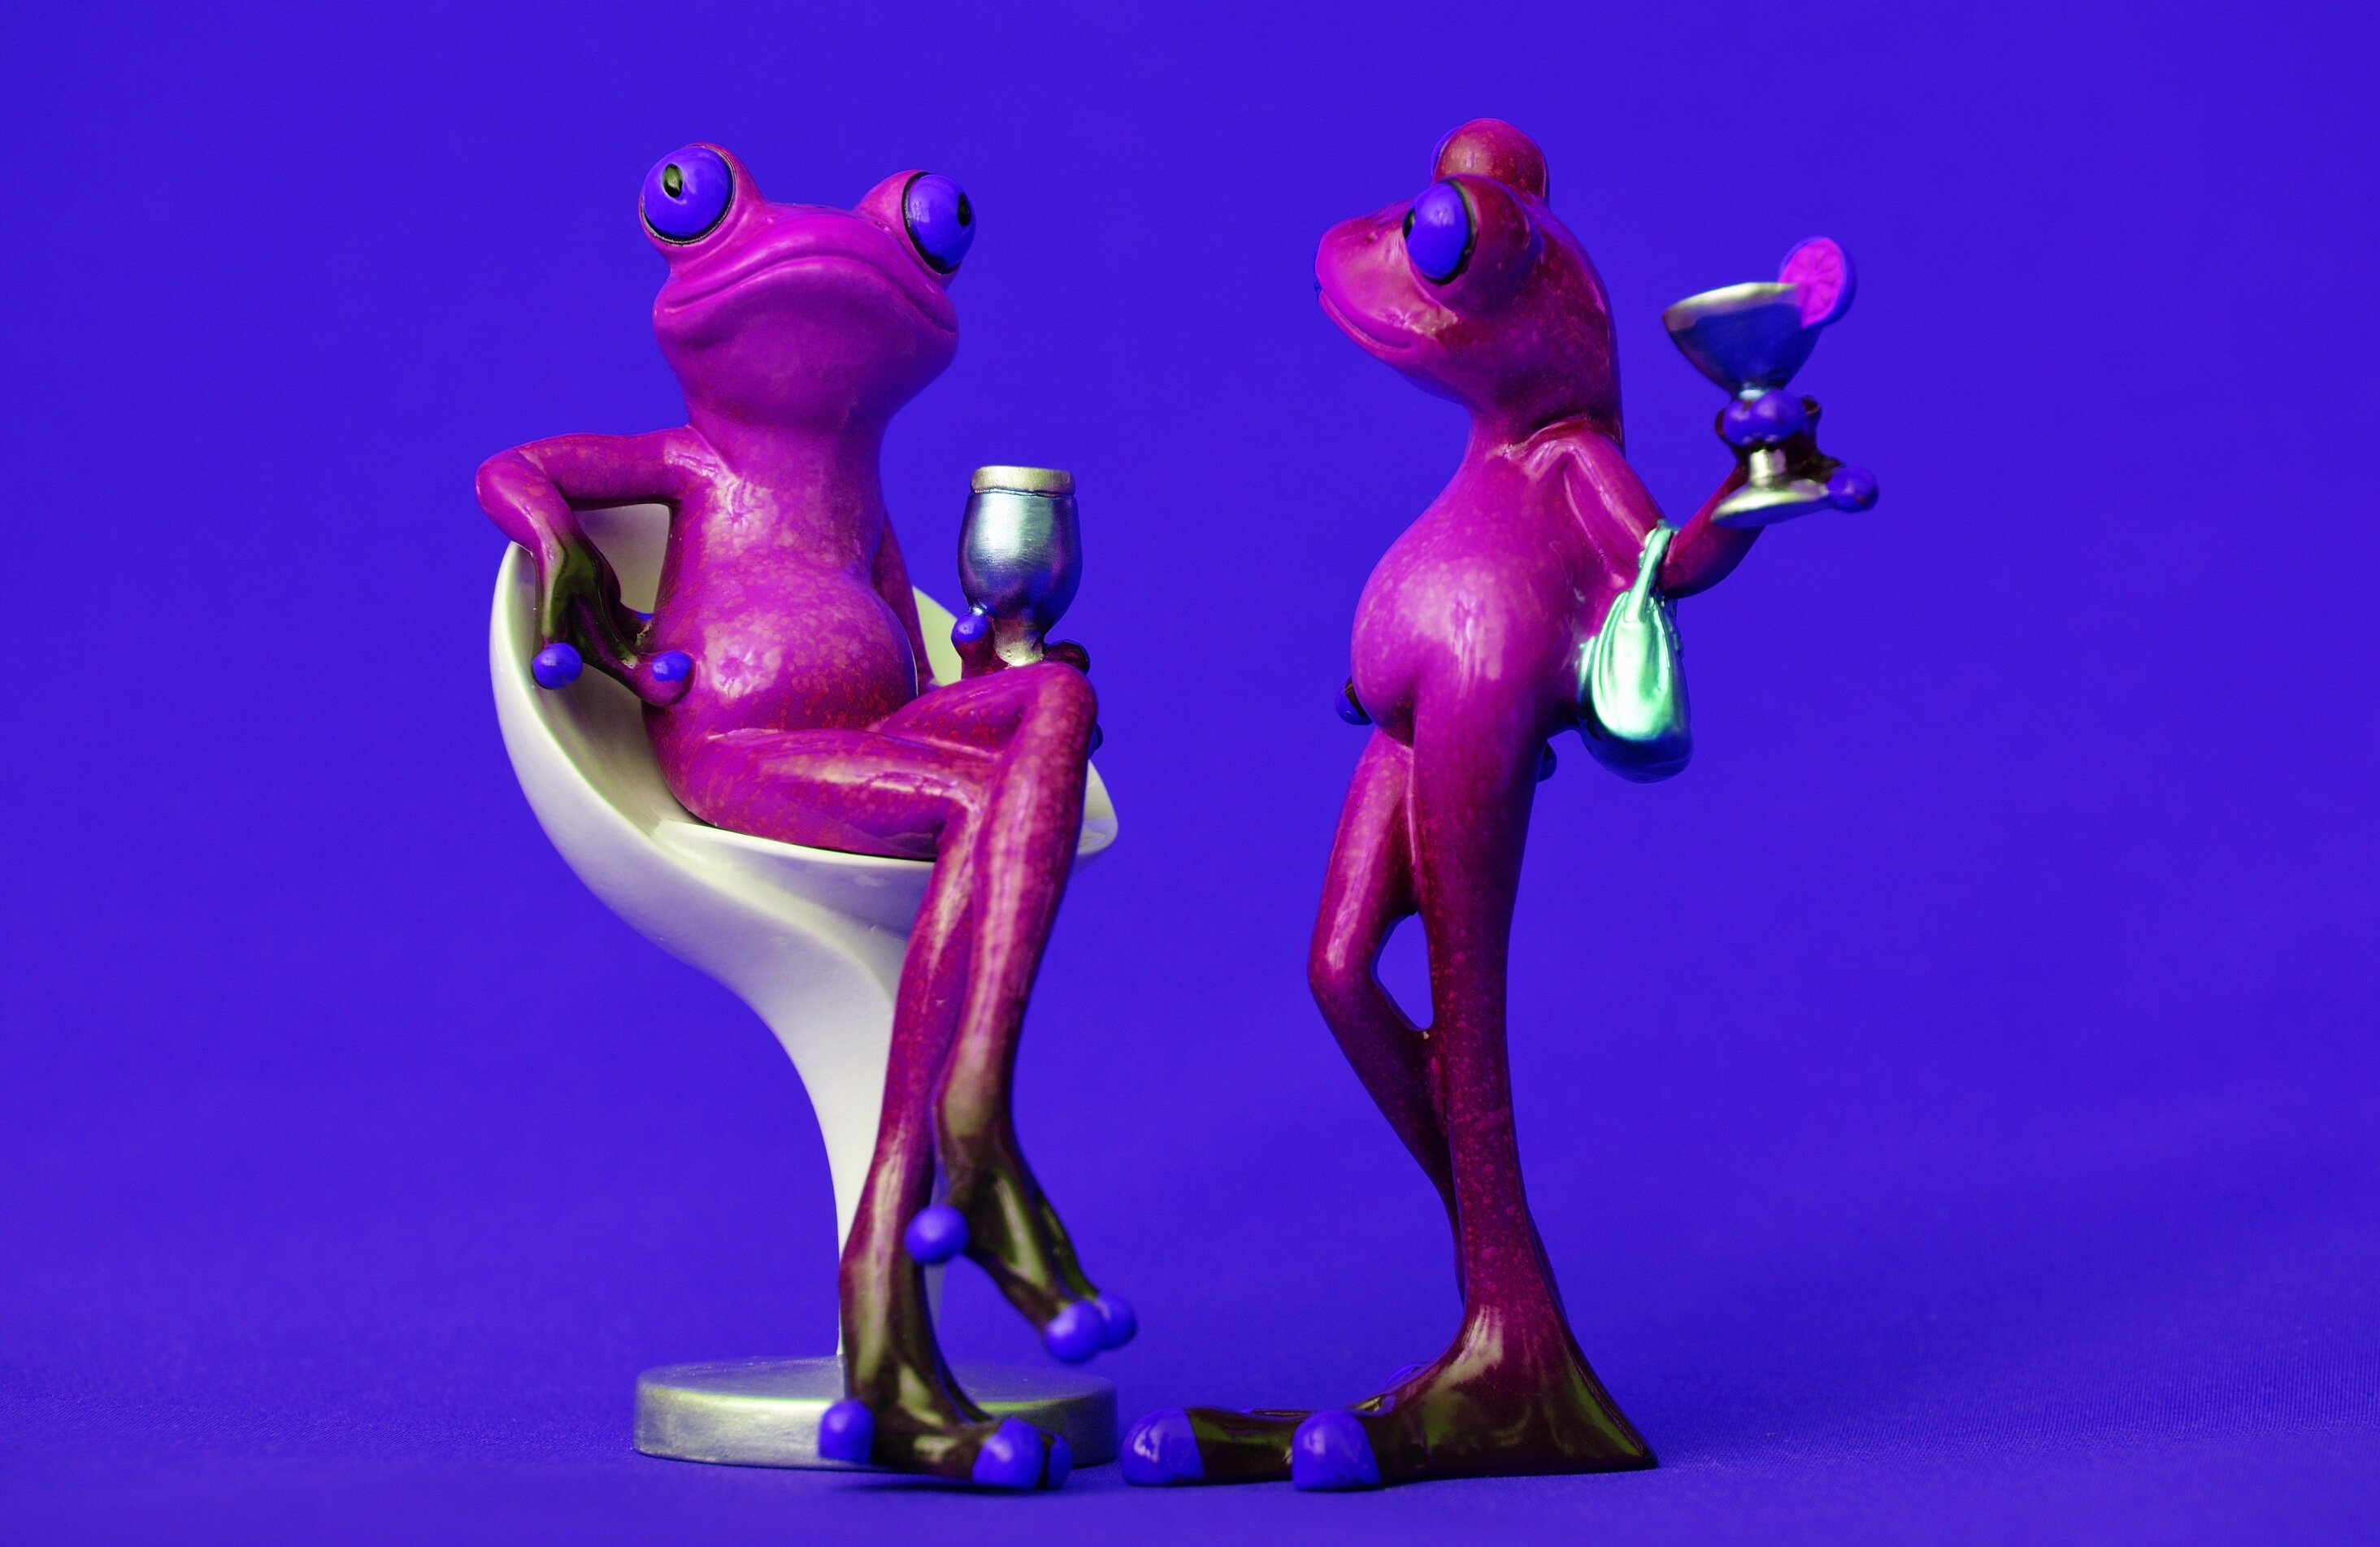
wine, sweet, chair, seat, cute, monument, statue, relax, cozy, drink, rest, frog, furniture, toy, sit, sculpture, art, relaxation, figure, illustration, figurine, funny, for two, coziness, furniture pieces, soaked